Wavelength-division multiplexing

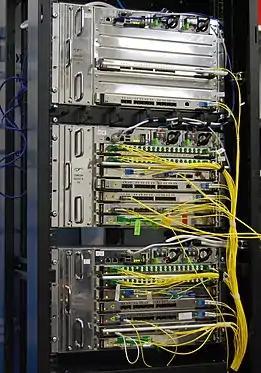
WDM/DWDM System in rack 19/21 "

A WDM system uses a multiplexer at the transmitter to join the several signals together and a demultiplexer at the receiver to split them apart. With the right type of fiber, it is possible to have a device that does both simultaneously and can function as an optical add-drop multiplexer. The optical filtering devices used have conventionally been etalons (stable solid-state single-frequency Fabry–Pérot interferometers in the form of thin-film-coated optical glass). As there are three different WDM types, whereof one is called "WDM", the notation "xWDM" is normally used when discussing the technology as such.